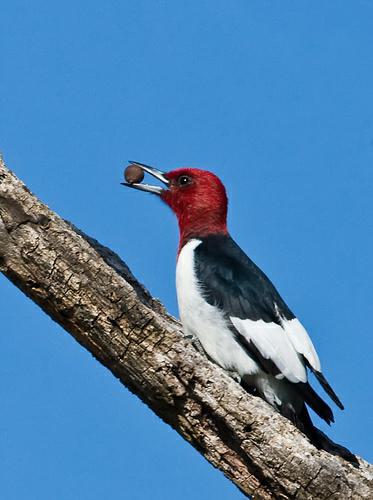
A photo of a red headed woodpecker